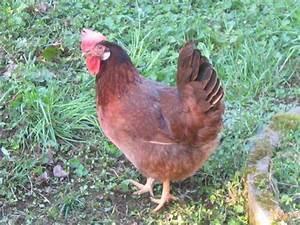
chicken